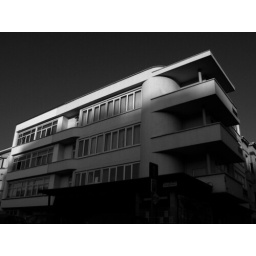
Modernist building in Berchem/Antwerpen. Unfortunately someone build an extension on the ground level. Bad idea. Really sad